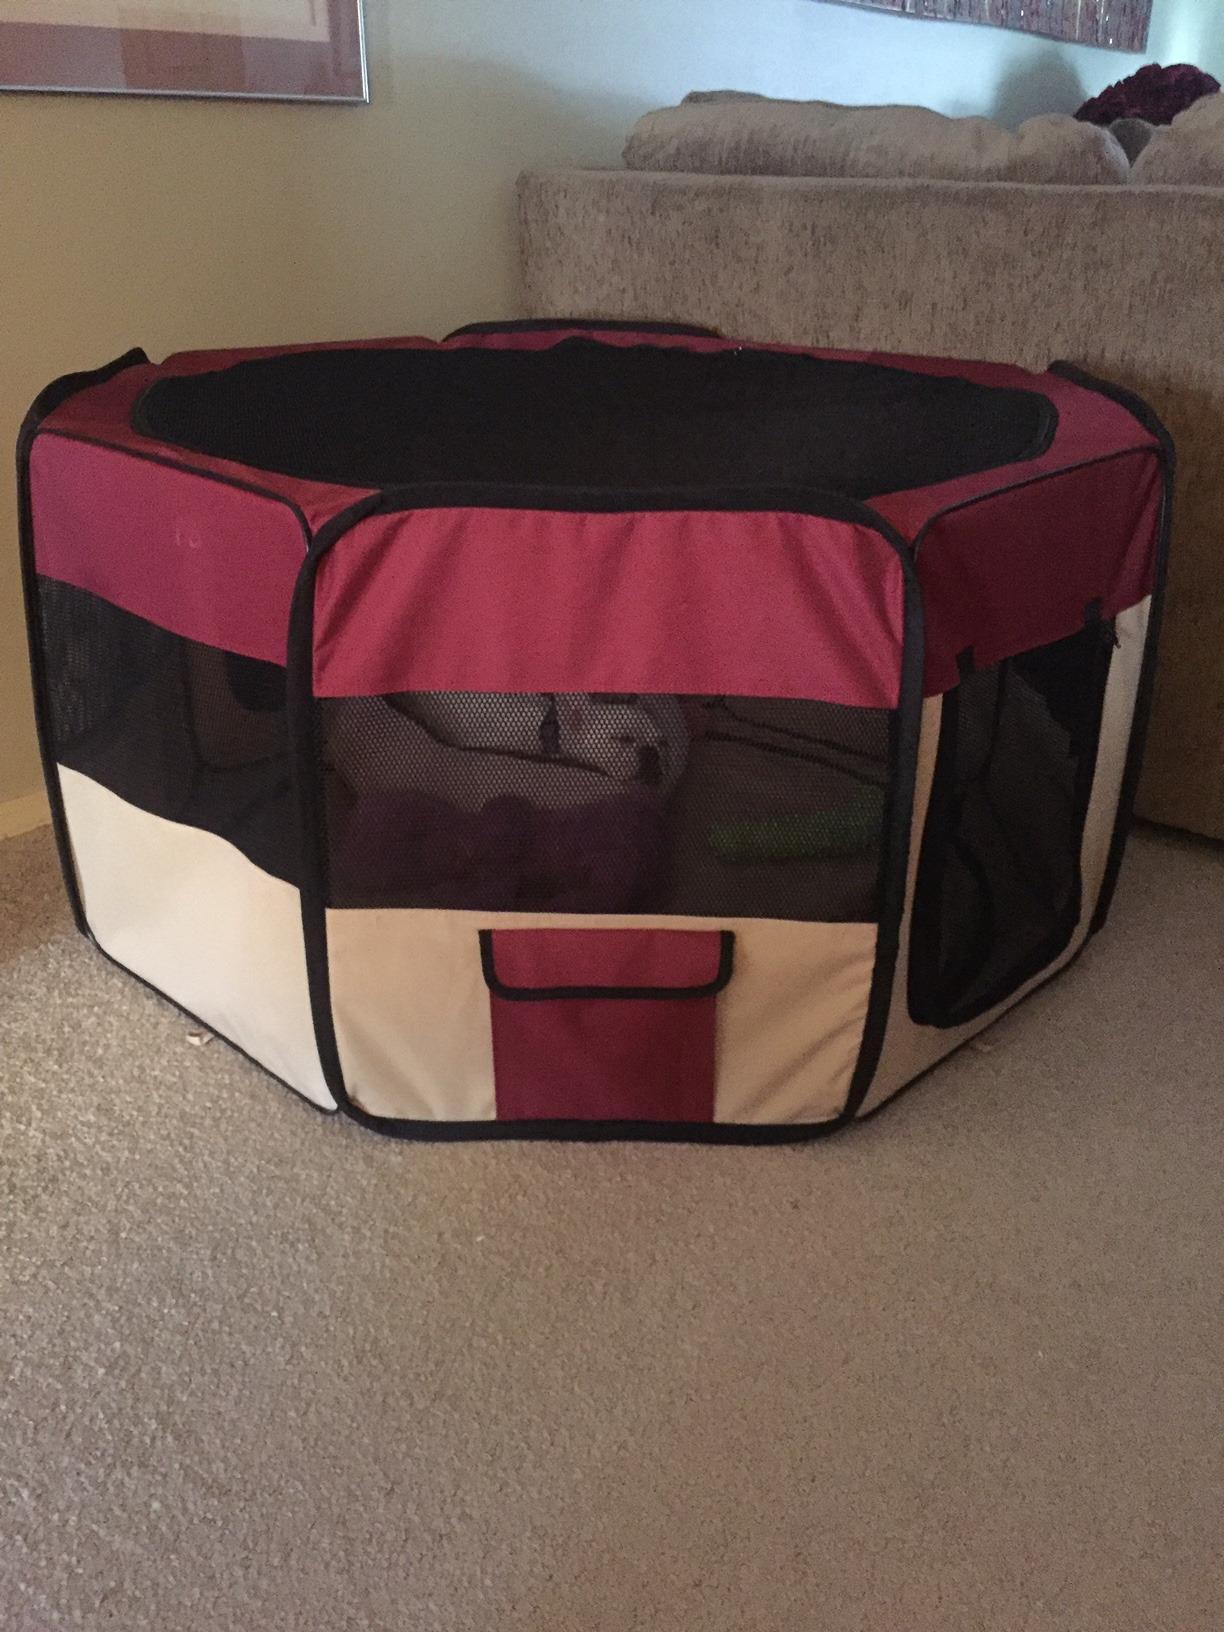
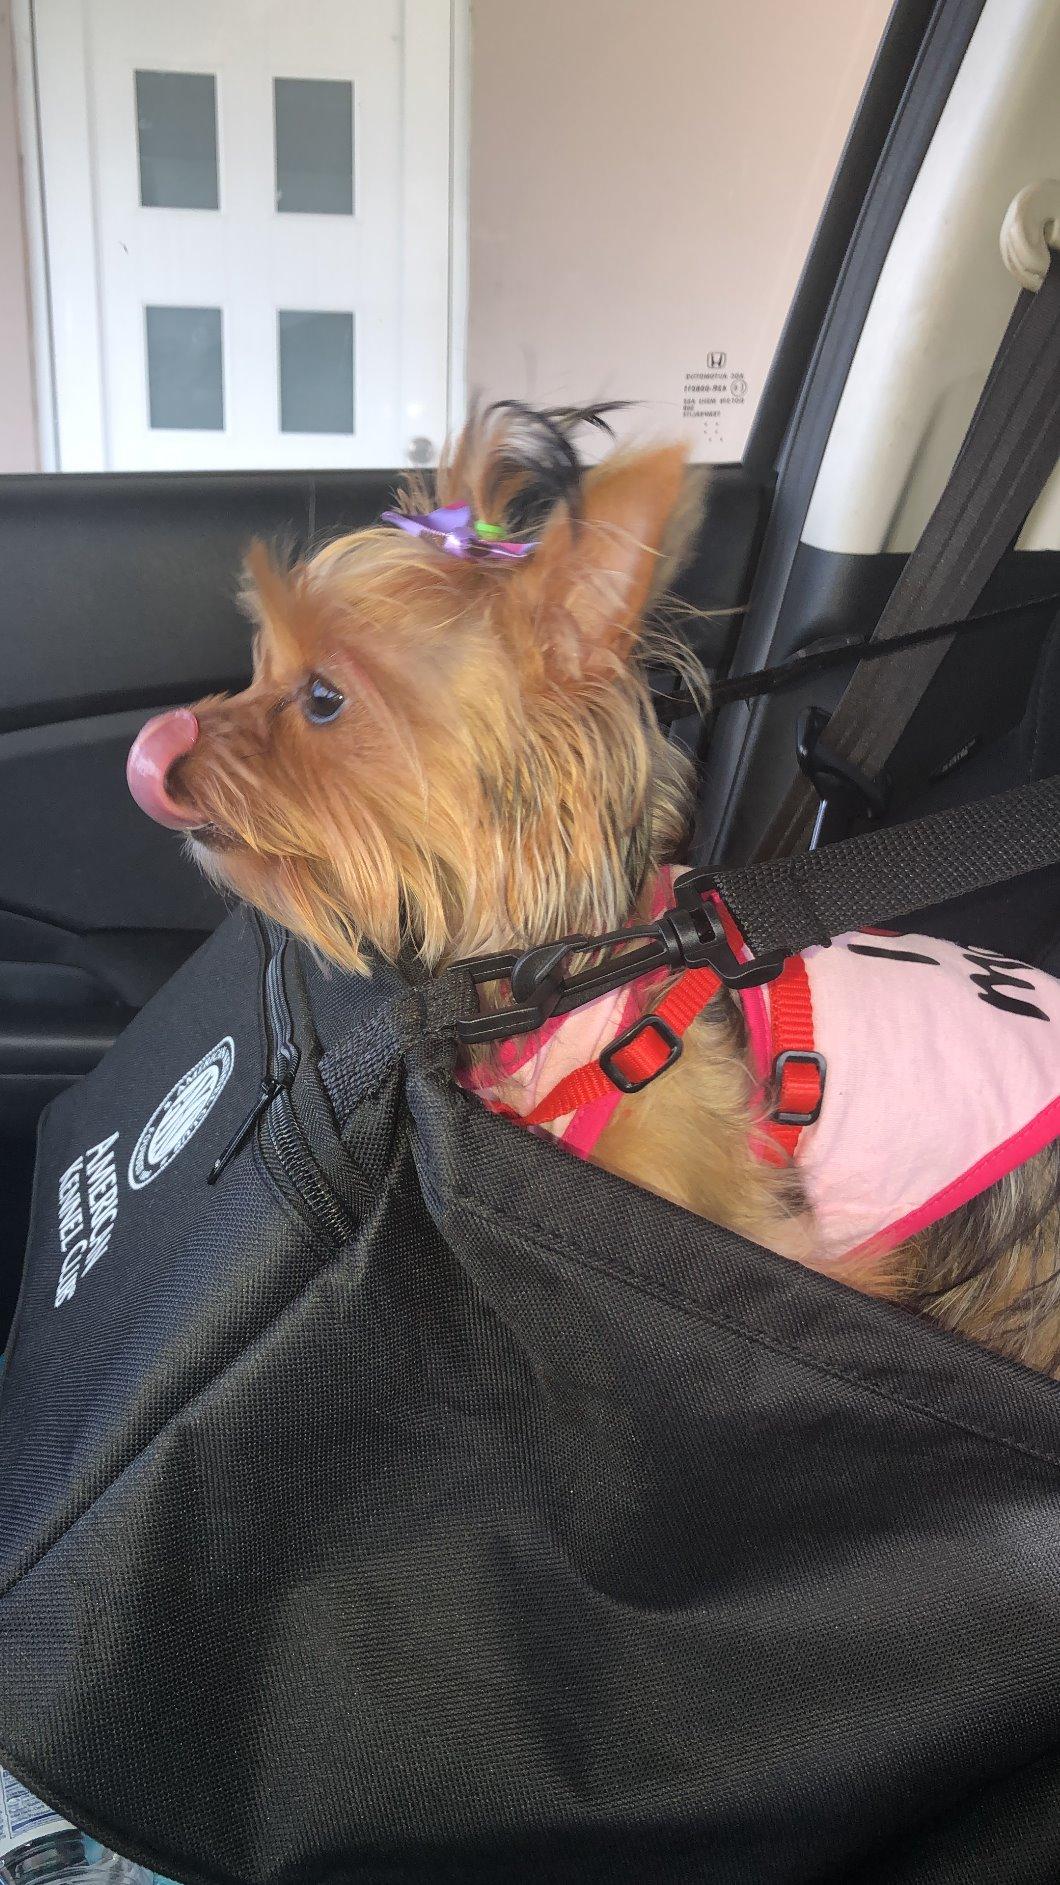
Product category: items_kennel
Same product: no